Schevenhütte Quarry

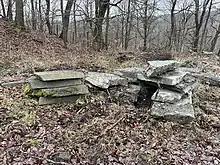
processed slateplates

Due to their good splitting properties, the broken blocks were mostly used as pavement slabs or low precision cut construction methods such as dry stone walls. The nearby Laufenburg contains small portions of the broken material in its masonry from 1217. Even in the Middle Ages, therefore, the slabs were quarried using simple tools such as pickaxes and crowbars, and prepared for use in a rudimentary way with chisels, fistfuls and lumps. Towards the end of the 19th century, the stone in particular was worked somewhat finer and shaped into elongated cuboids for buildings and used in irregular masonry. In the middle of the 20th century, large, mighty slabs were also processed as work stones on gables and the like. In later times, the natural stone was mainly used as clinker and was therefore sold treated with a stone saw with small thicknesses. From this time onwards, solid stones were often used as gravestones, but were not easy for stonemasons to work with due to the stone's properties.